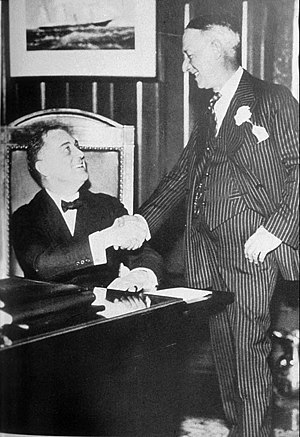
Franklin D. Roosevelt / Guvernør i New York, 1929–1932
Guvernør Roosevelt poserer med Al Smith i Albany, New York, 1930.
Franklin Delano Roosevelt var en amerikansk politiker og USA's 32. præsident i perioden 1933 – 1945. Han blev ofte omtalt blot med sine forbogstaver FDR. Han var en central personlighed i det 20. århundrede i perioden fra Depressionen til 2. Verdenskrig. Roosevelt blev valgt til USA's præsident fire gange og beklædte posten fra 1933 til 1945, hvilket gør ham til den eneste amerikanske præsident, som har siddet i mere end to perioder.